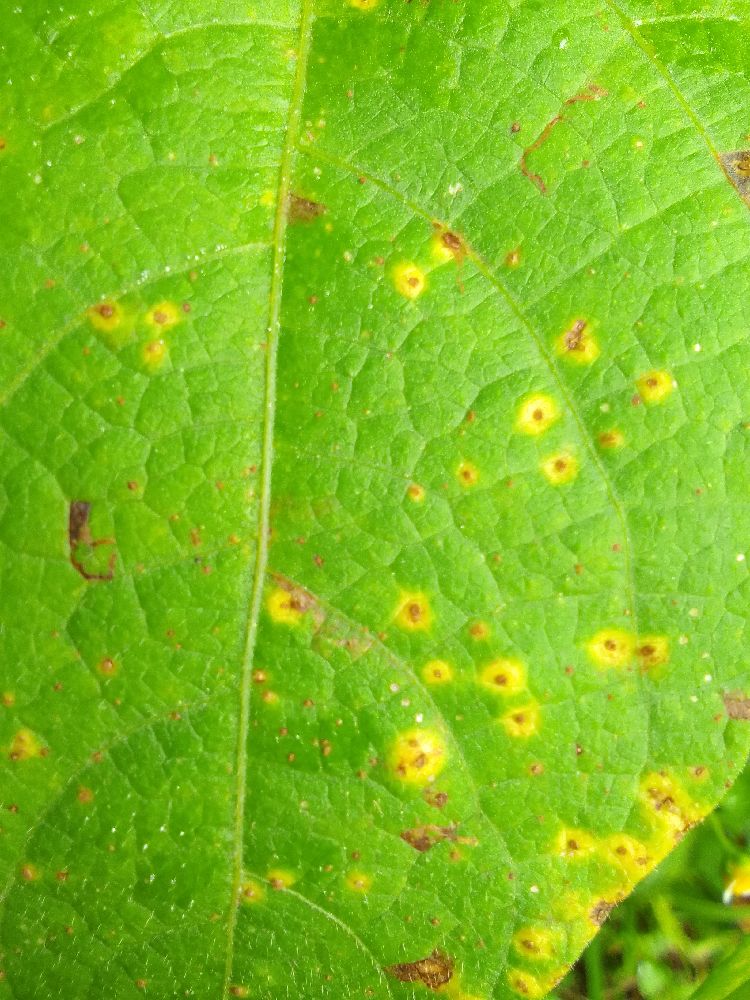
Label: rust